Downhill, County Londonderry

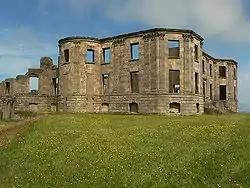
Downhill House

The area where Downhill is located was formerly called Dunbo, derived from the Irish "Dún Bó", meaning "fort of the cows".